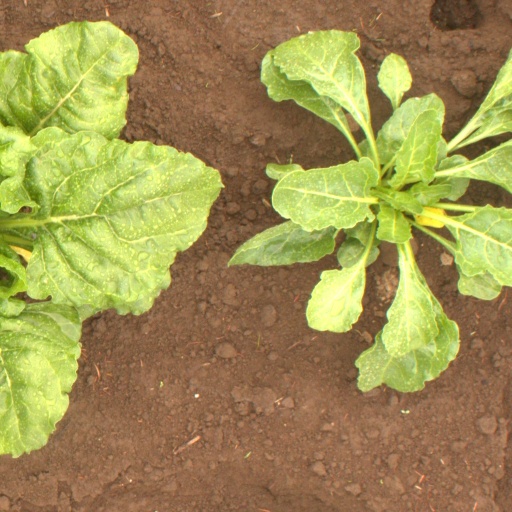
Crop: sugar beet